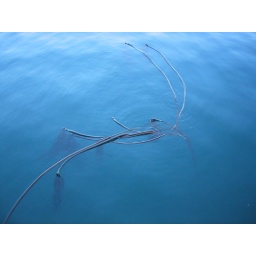
This was taken in Port Townsend, Washington at the ferry terminal. Thought the blue water was cool.